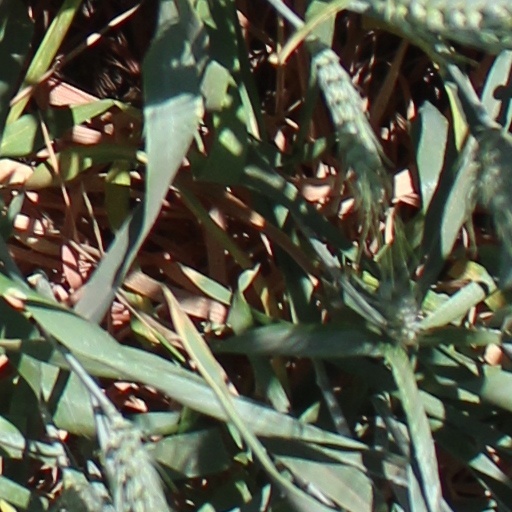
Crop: wheat